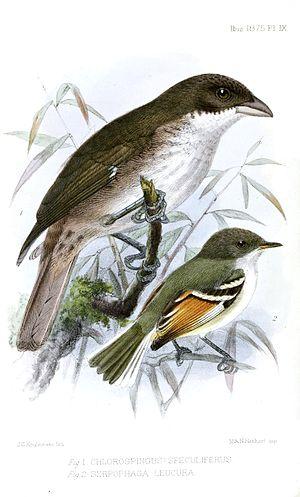
Le Tyranneau à ailes rousses est une espèce de passereau de la famille des Tyrannidae.